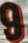
Number: 9